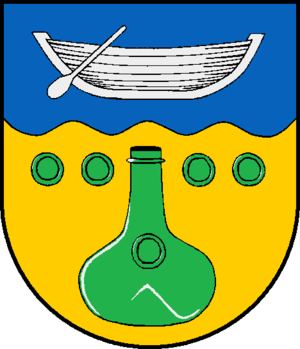
Wittmoldt
Coat of arms of Wittmoldt
Wittmoldt er en by og kommune i det nordlige Tyskland, beliggende i Amt Großer Plöner See under Kreis Plön. Kreis Plön ligger i den østlige/centrale del af delstaten Slesvig-Holsten.